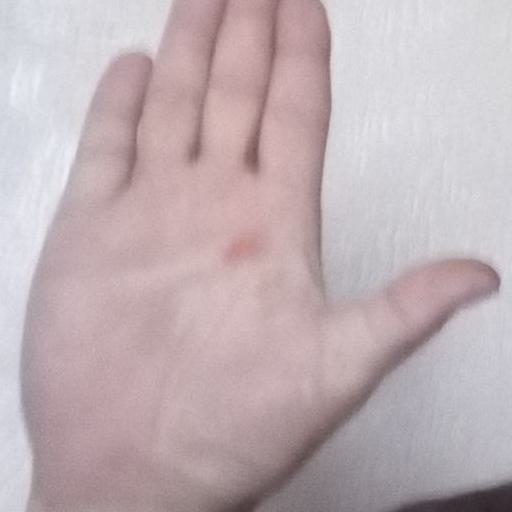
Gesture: stop